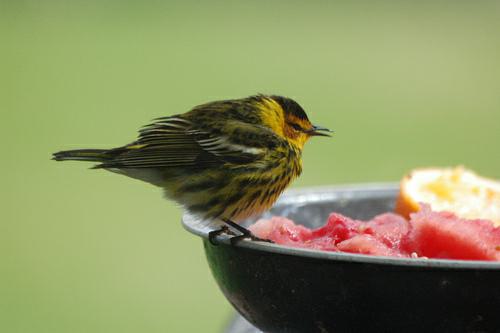
A photo of a magnolia warbler